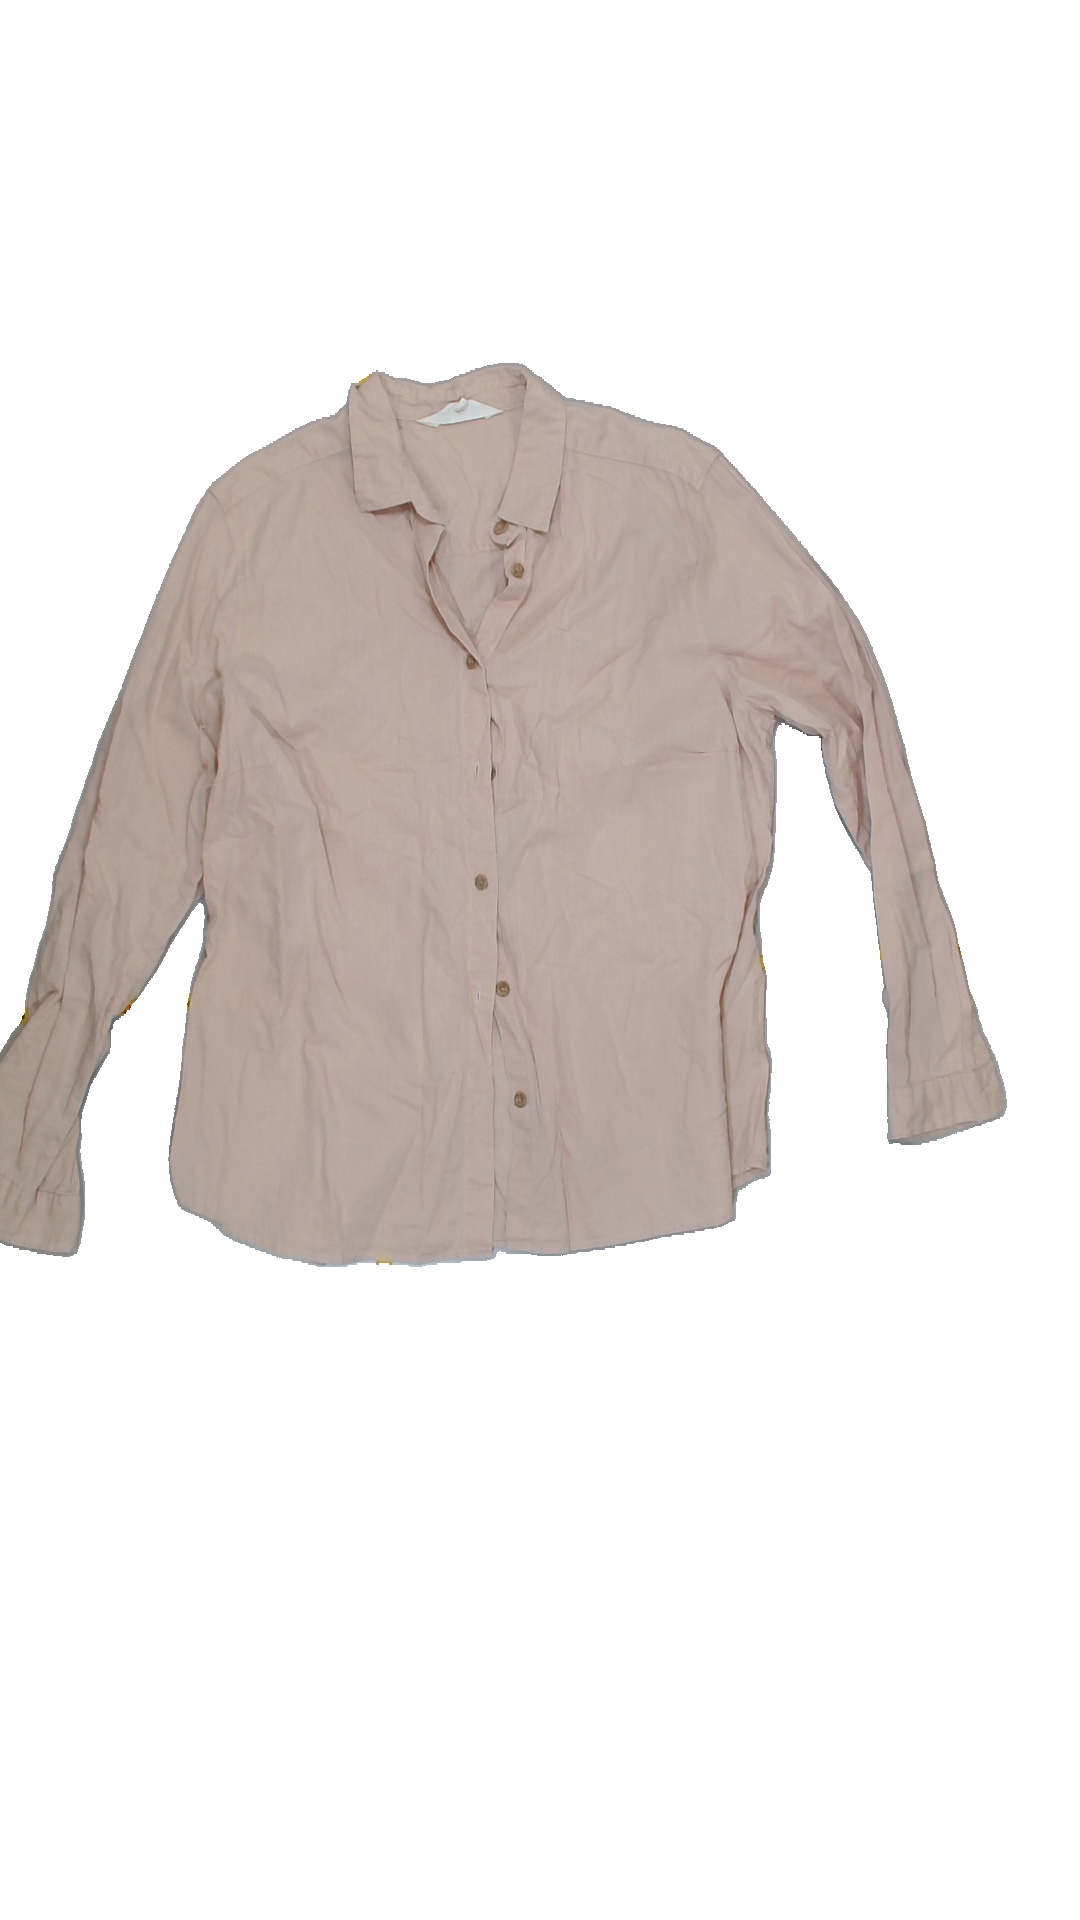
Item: Shirt (Ladies)
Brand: Not Applicable
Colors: Beige
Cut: Collar
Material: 100% cotton
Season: All
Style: No trend
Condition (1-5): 4
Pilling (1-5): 5
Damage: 1
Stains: No
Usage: Export
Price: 50-100